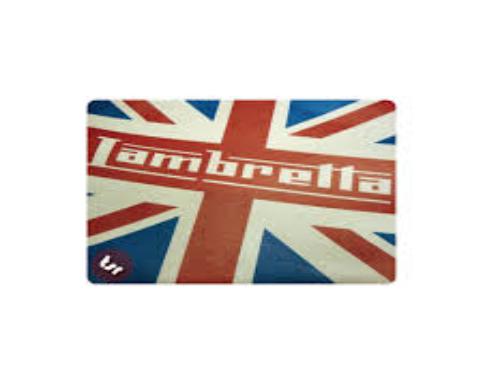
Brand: lambretta
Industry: Transportation